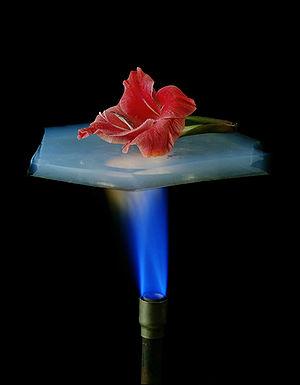
Une fleur est sur un morceau d'aérogel qui est suspendu au dessus d'un bec Bunsen. L'aérogel est un excellent isolant, la fleur est donc protégée de la flamme. Italiano: Un fiore su un pezzo di aerogel sospeso sopra un becco Bunsen. L'aerogel ha eccellenti proprietà isolanti, quindi il fiore è protetto dalla fiamma.